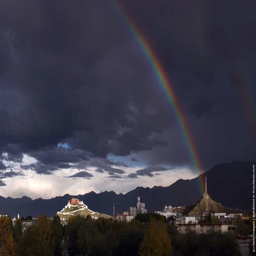
a rainbow appears on the sky over palace